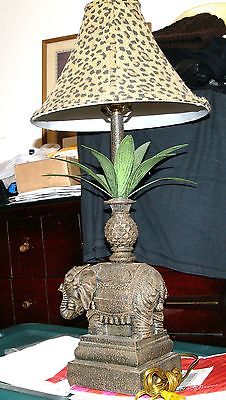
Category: lamp